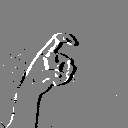
ASL letter: x